Liz Cambage

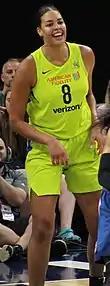
Cambage playing for Dallas in 2018

In February 2018, Cambage signed a multiyear contract with the Dallas Wings. On 17 July 2018, in a game against the New York Liberty, Cambage scored a WNBA record 53 points (the mark was later tied by A'ja Wilson). The Wings won the game, 104–87. Cambage was voted into the 2018 WNBA All-Star Game, making it her second all-star appearance. Following her 53-point performance, she scored 35 points in a 90–81 victory over the Washington Mystics, making it the highest two-game point total in league history. By the end of the season, Cambage led the league in scoring and the Wings finished with a 15–19 record as the number-eight seed in the league. In the first-round elimination game, the Wings lost, 101–83, to the Phoenix Mercury.